Eurovision Song Contest 2000

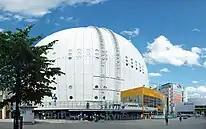
Globe Arena, Stockholm – host venue of the 2000 contest.

The 2000 contest took place in Stockholm, Sweden, following the country's victory at the with the song "Take Me to Your Heaven", performed by Charlotte Nilsson. It was the fourth time that Sweden had staged the contest, following the , and contests held in Stockholm, Gothenburg, and Malmö, respectively. The selected venue was the Globe Arena, also known as in Swedish, an indoor arena first opened in 1989 and the world's largest hemispherical building. With capacity for over 16,000 people, which was reduced slightly to 13,000 for the contest, the Globe Arena was the largest venue the Eurovision Song Contest had ever seen at that point.